Beyond the Crossroads

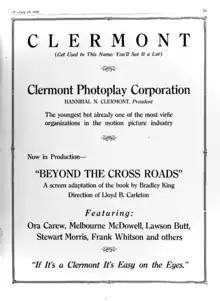
Industry notice that film was in production

Beyond the Crossroads is a 1922 American silent melodrama film starring Ora Carew and Lawson Butt. It was directed by Lloyd Carleton.